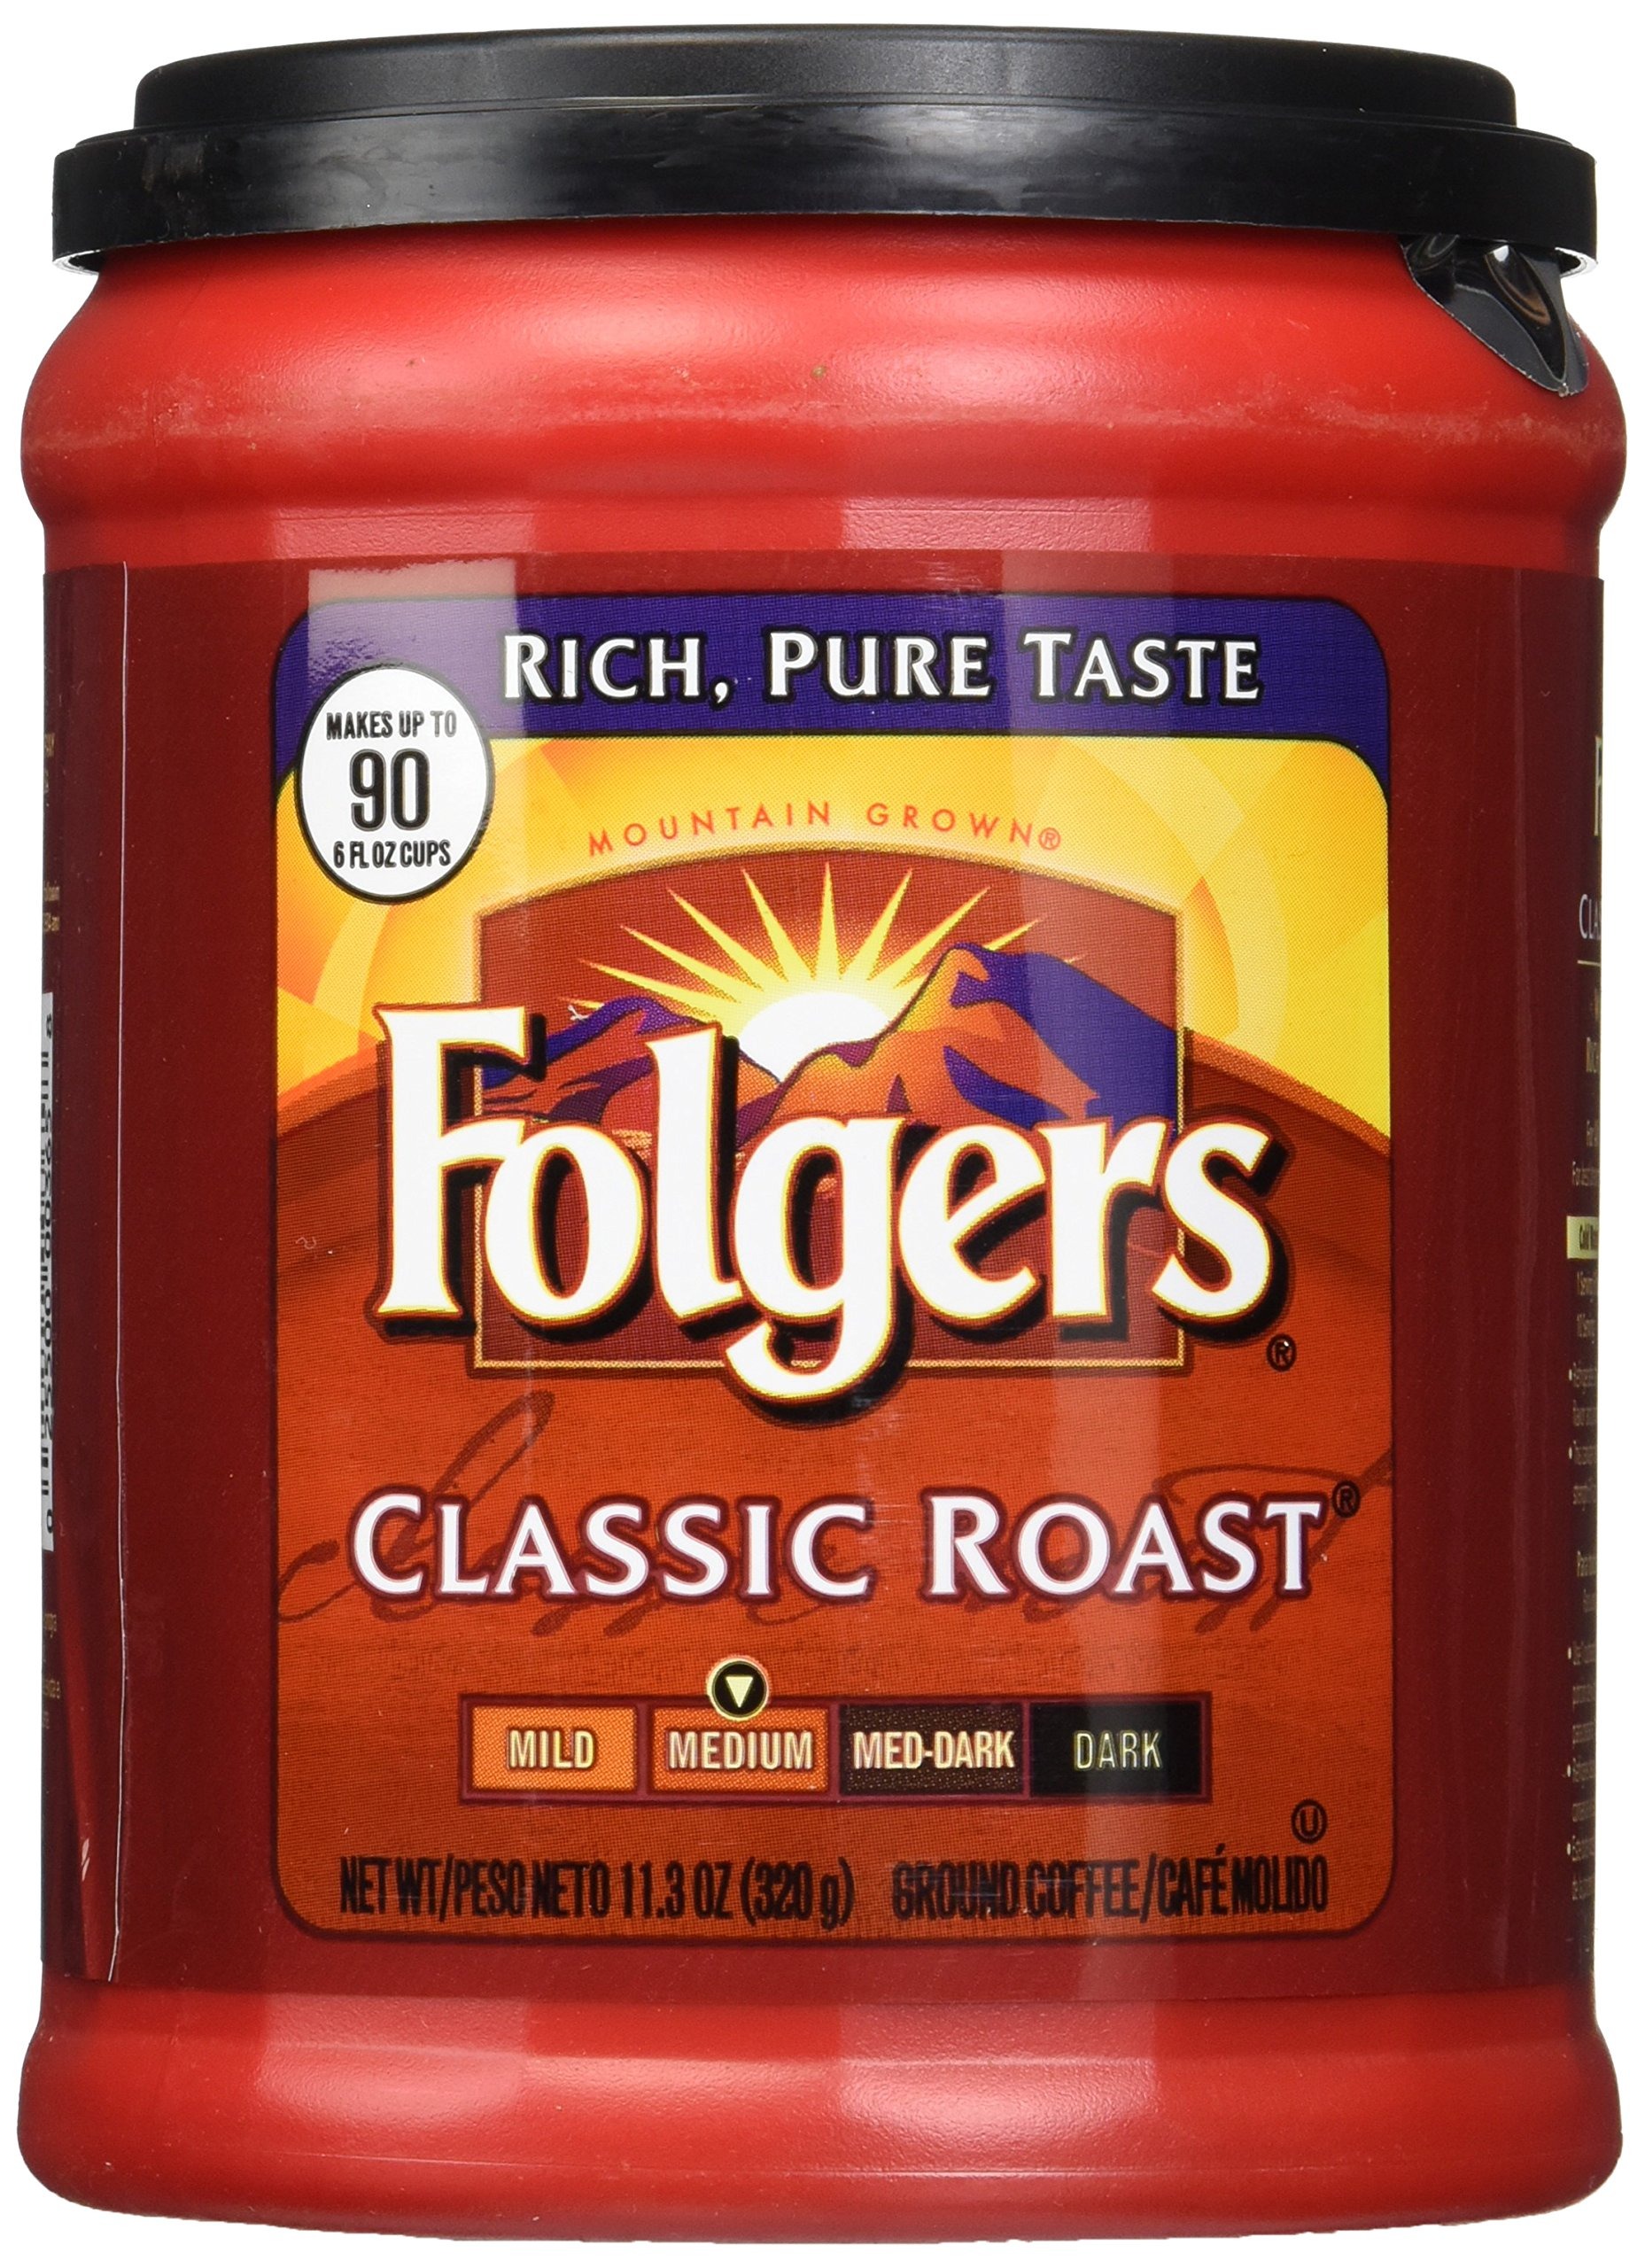
Item Name: Folgers Classic Roast Medium Ground Coffee 11.3 oz (Pack of 6)
Bullet Point: 11.3 oz
Product Description: Folgers Classic Roast Medium Ground Coffee 11.3 oz (Pack of 6)
Value: 67.8
Unit: Ounce

Price: 7.085